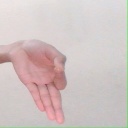
अक्षर: ज्ञ